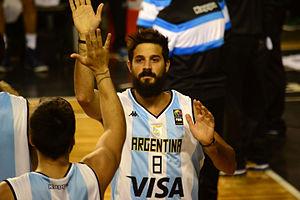
Nicolás Laprovíttola, né le 31 janvier 1990, à Morón en Argentine, est un joueur argentino-italien de basket-ball. Il évolue au poste de meneur.